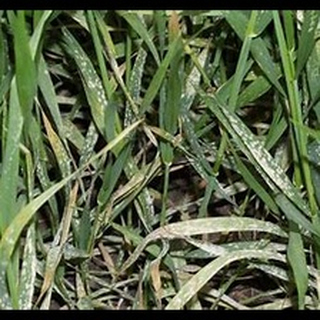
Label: wheat_tan_spot